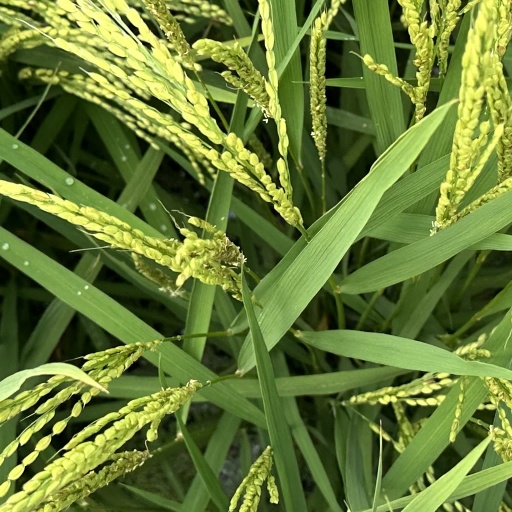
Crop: rice